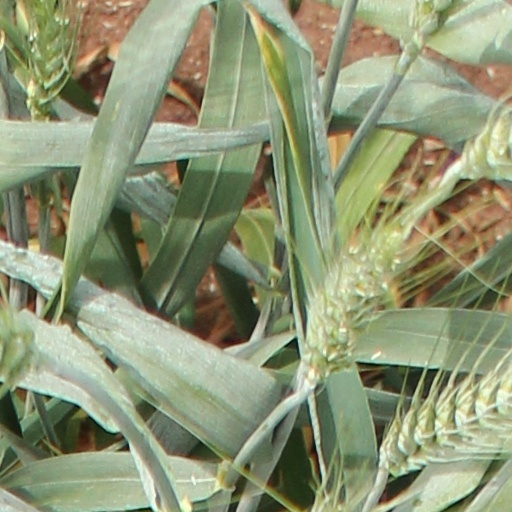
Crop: wheat